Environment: real
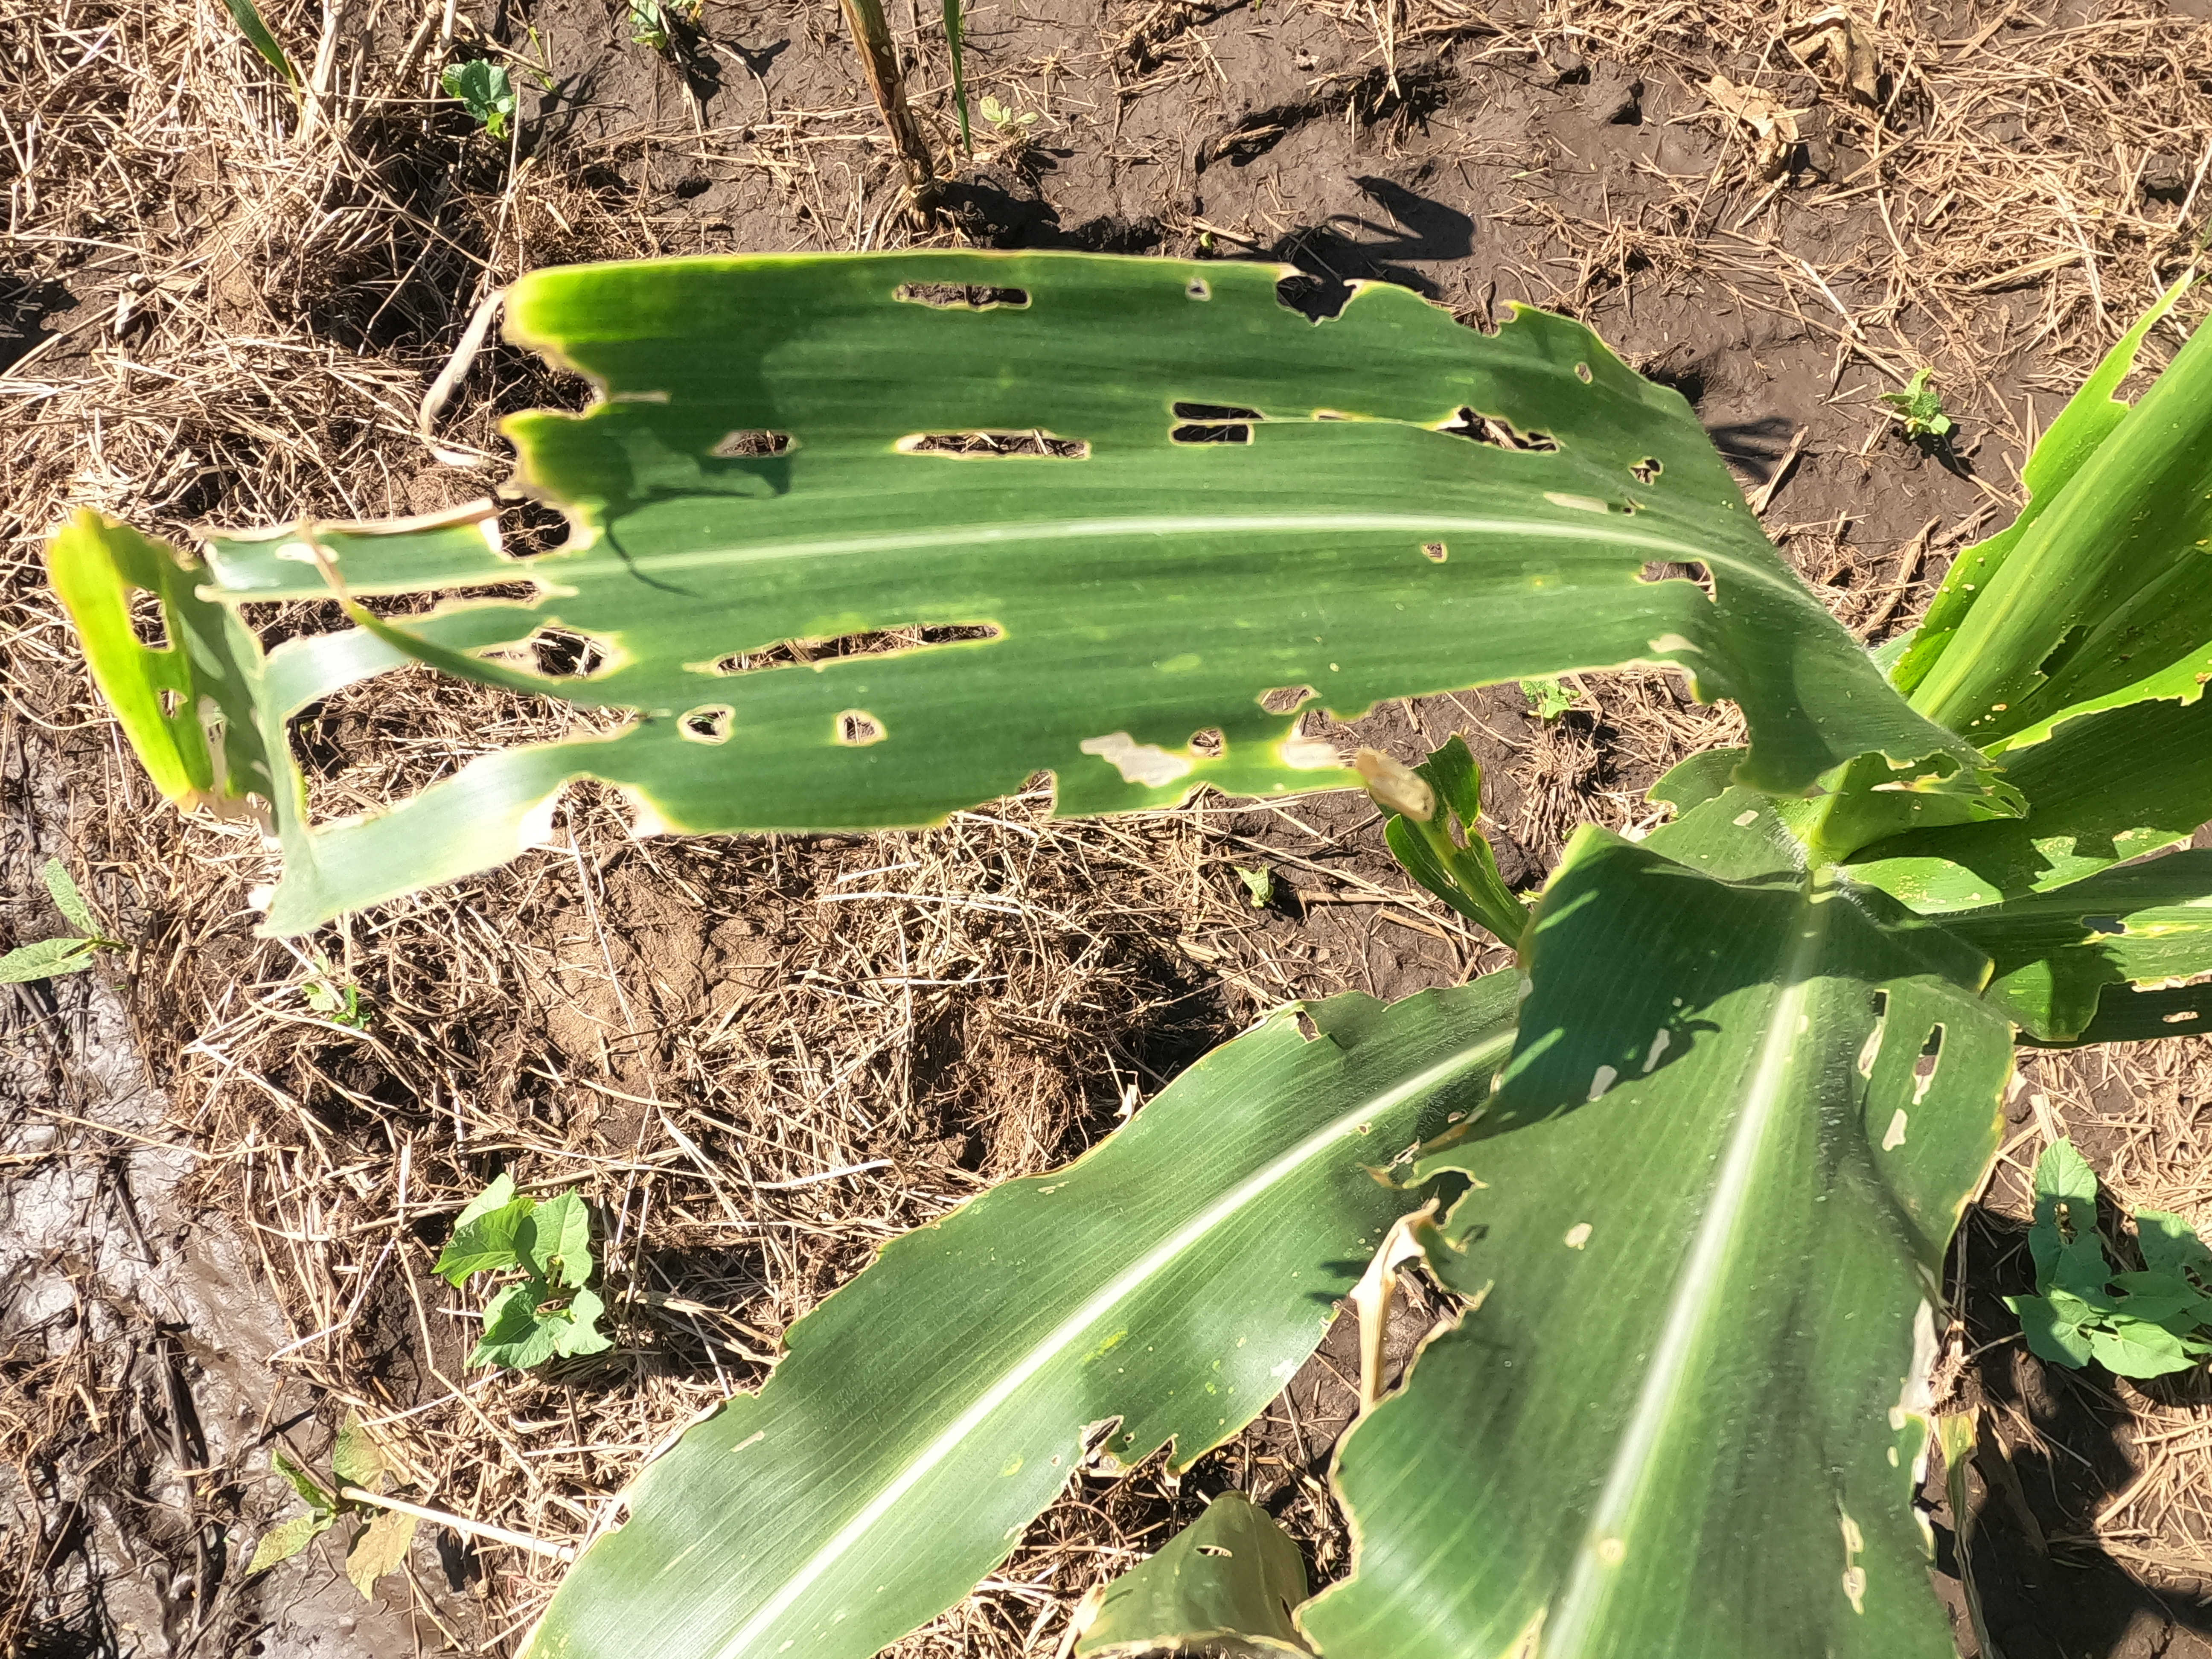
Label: fall_armyworm